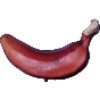
Label: red_banana